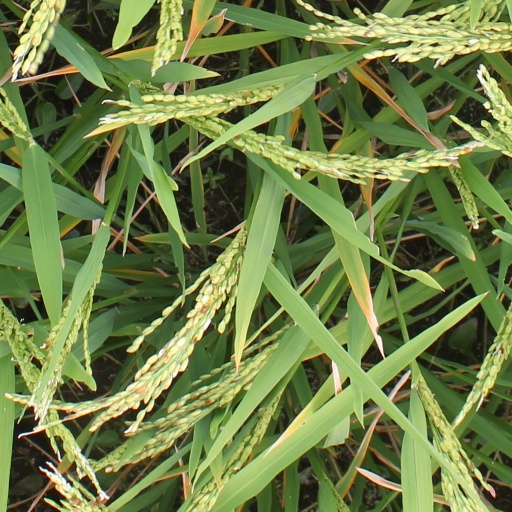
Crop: rice